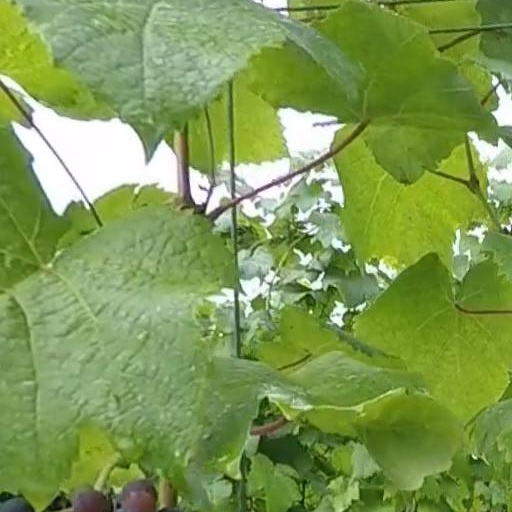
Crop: grape